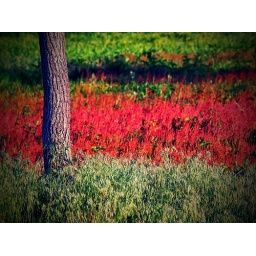
don't adjust your shoes in a melon field